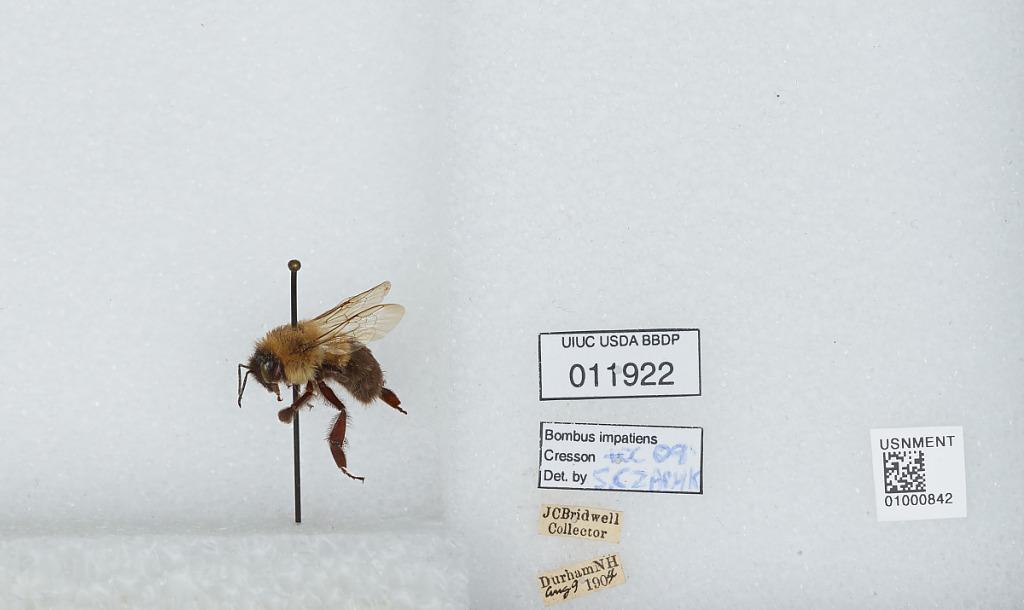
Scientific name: Bombus (Pyrobombus) impatiens Cresson
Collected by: J. Bridwell
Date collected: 1904-8-9
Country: United States
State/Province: New Hampshire
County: Strafford
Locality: Durham
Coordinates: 43.1339, -70.9264
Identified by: Czarnik, S.